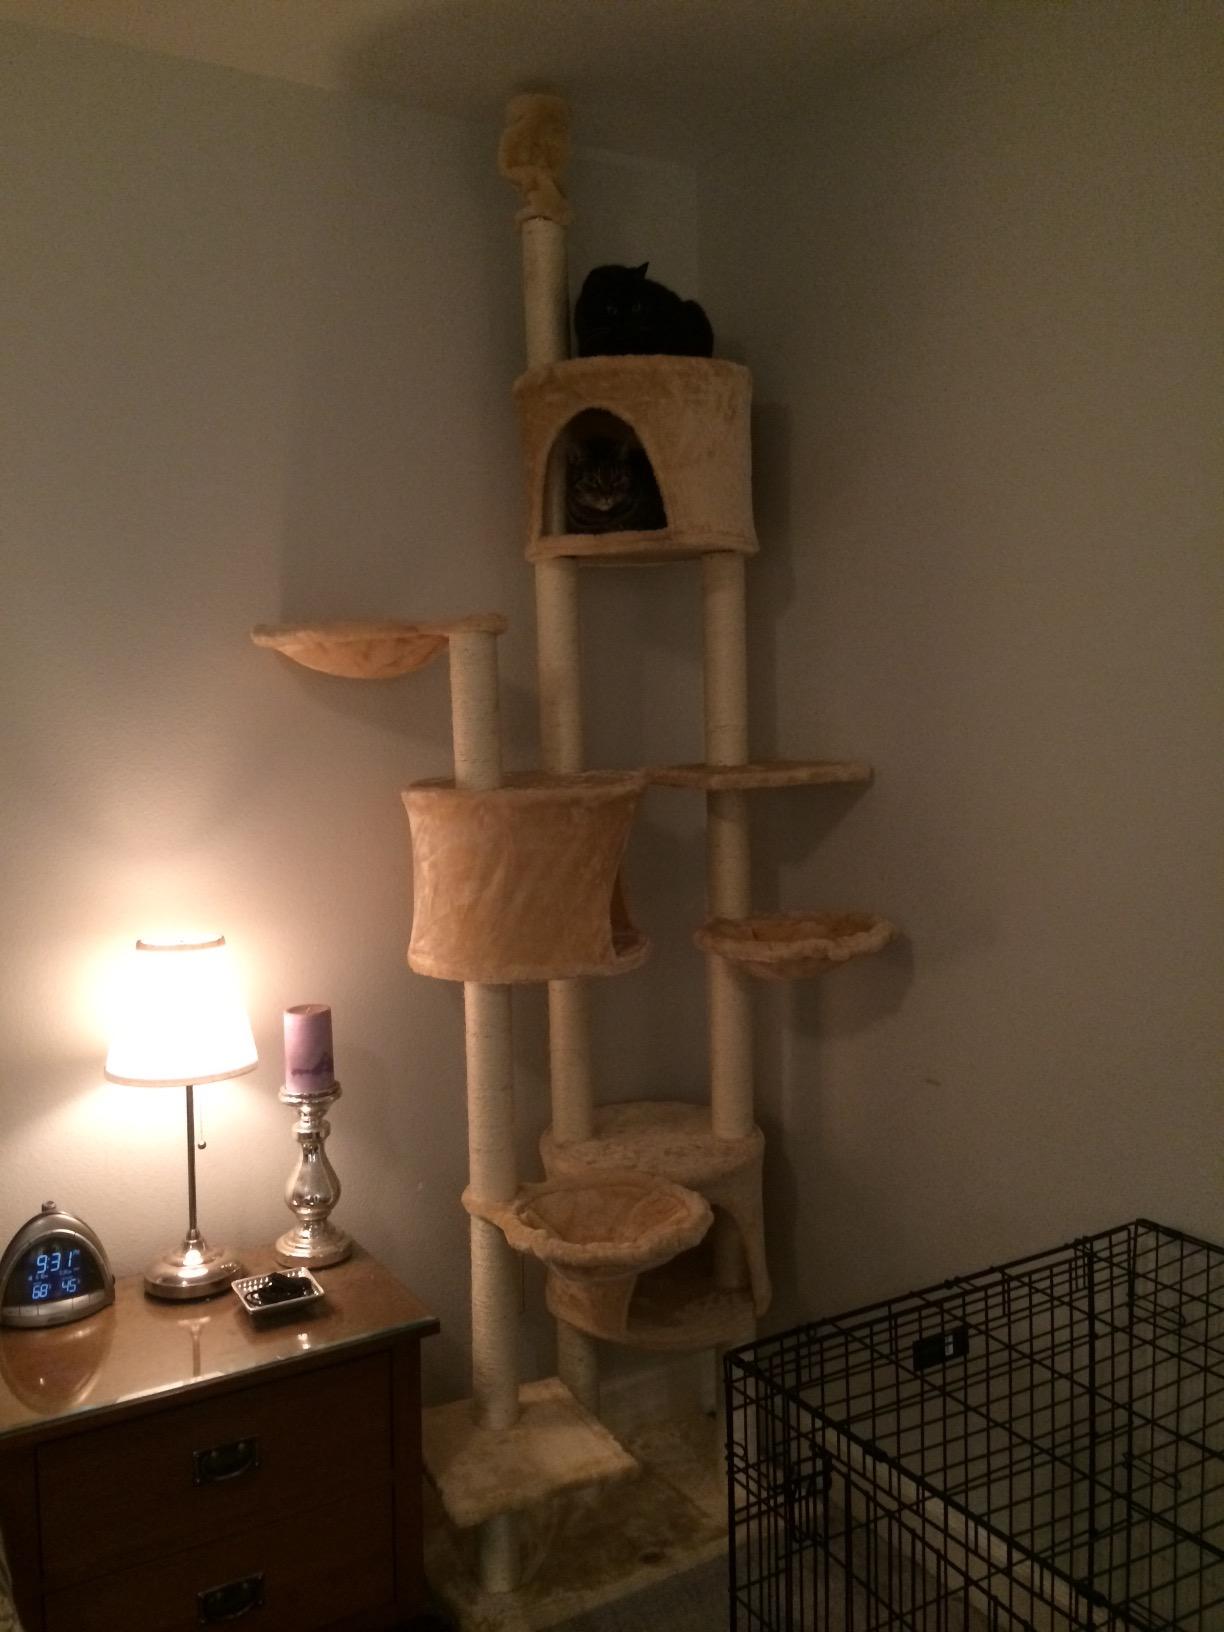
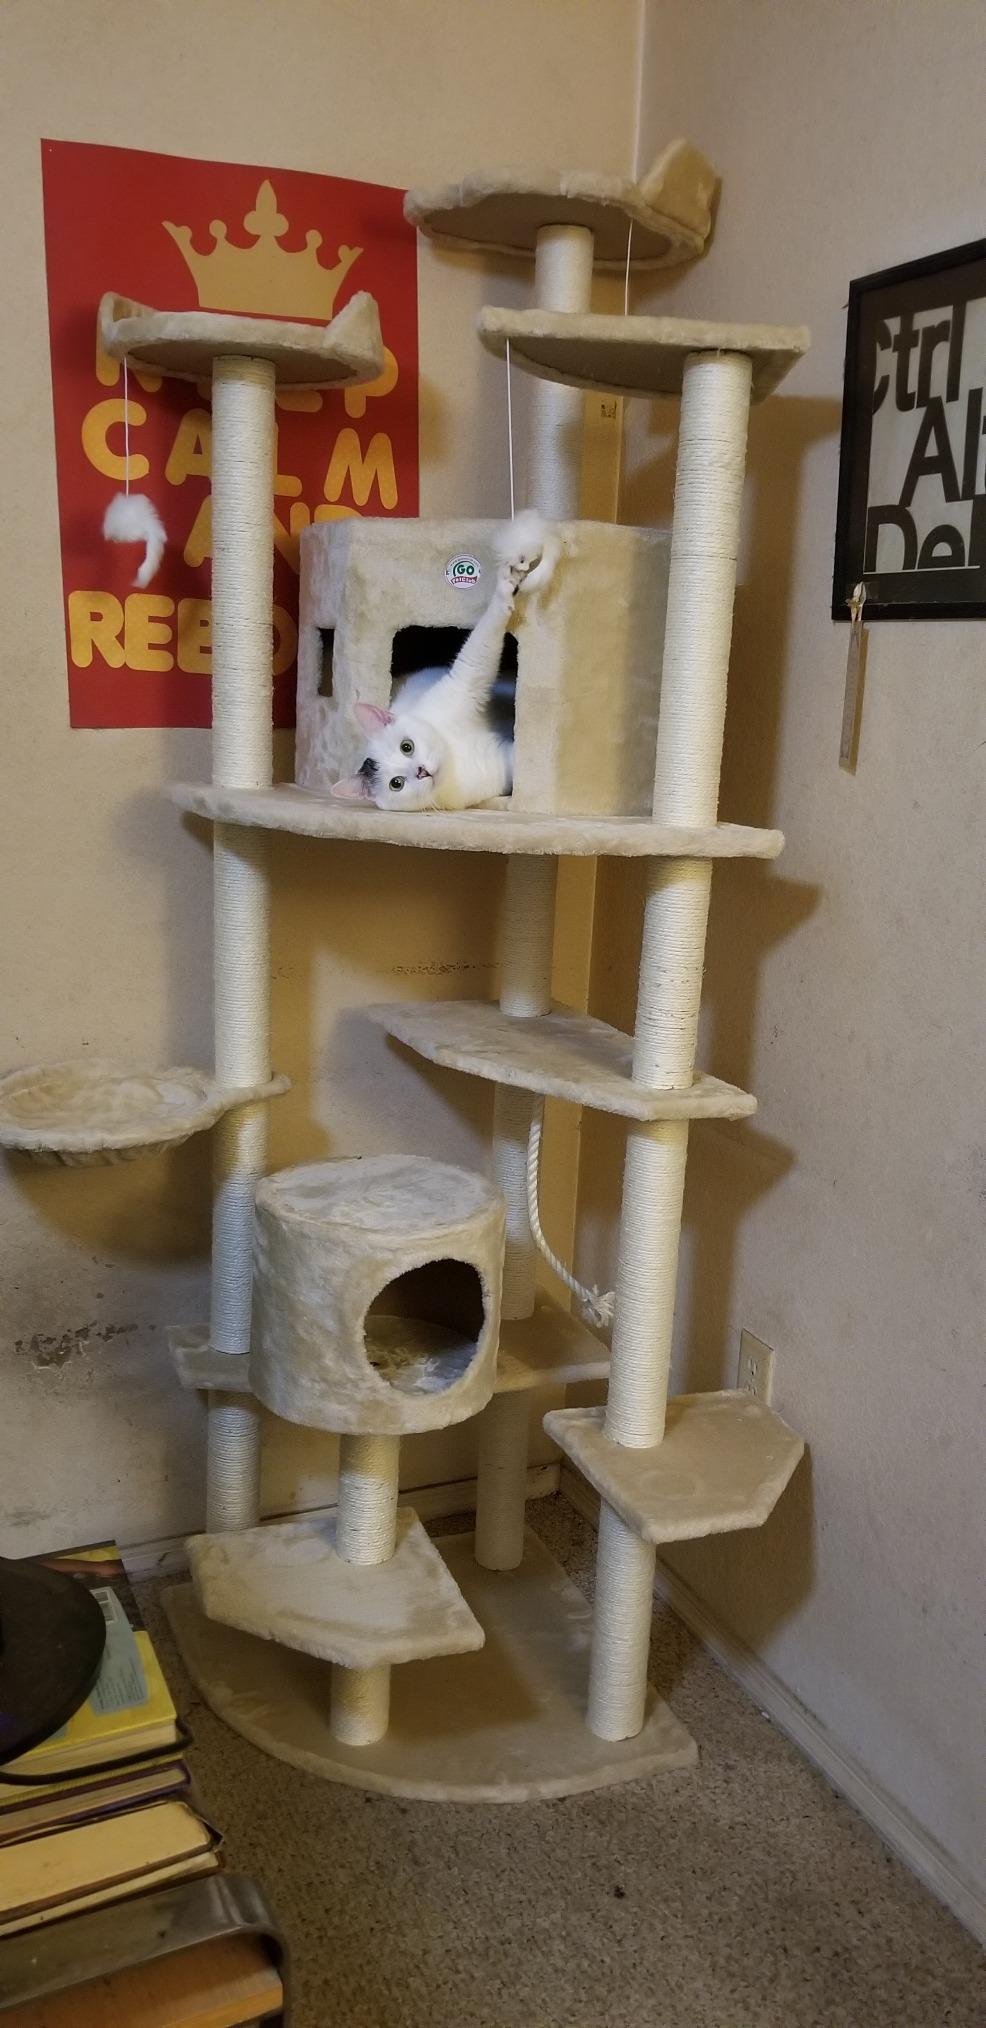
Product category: items_cat tree
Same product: no